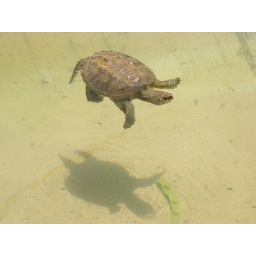
an alligator snapping turtle out in the deeper area of the spider monkey pit.